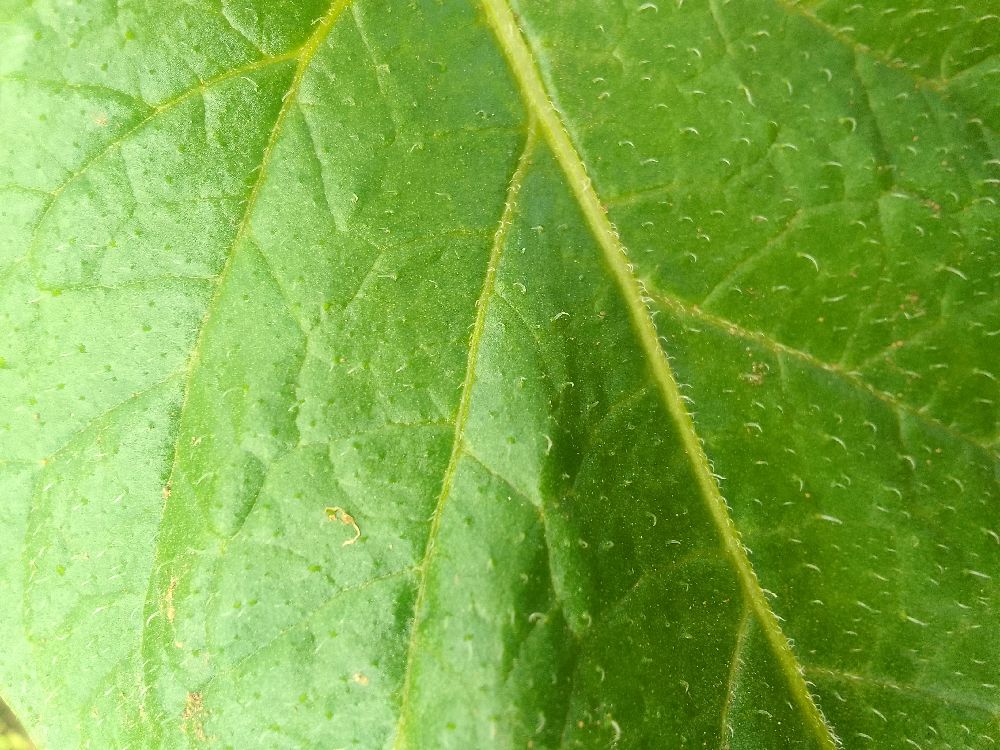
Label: Healthy